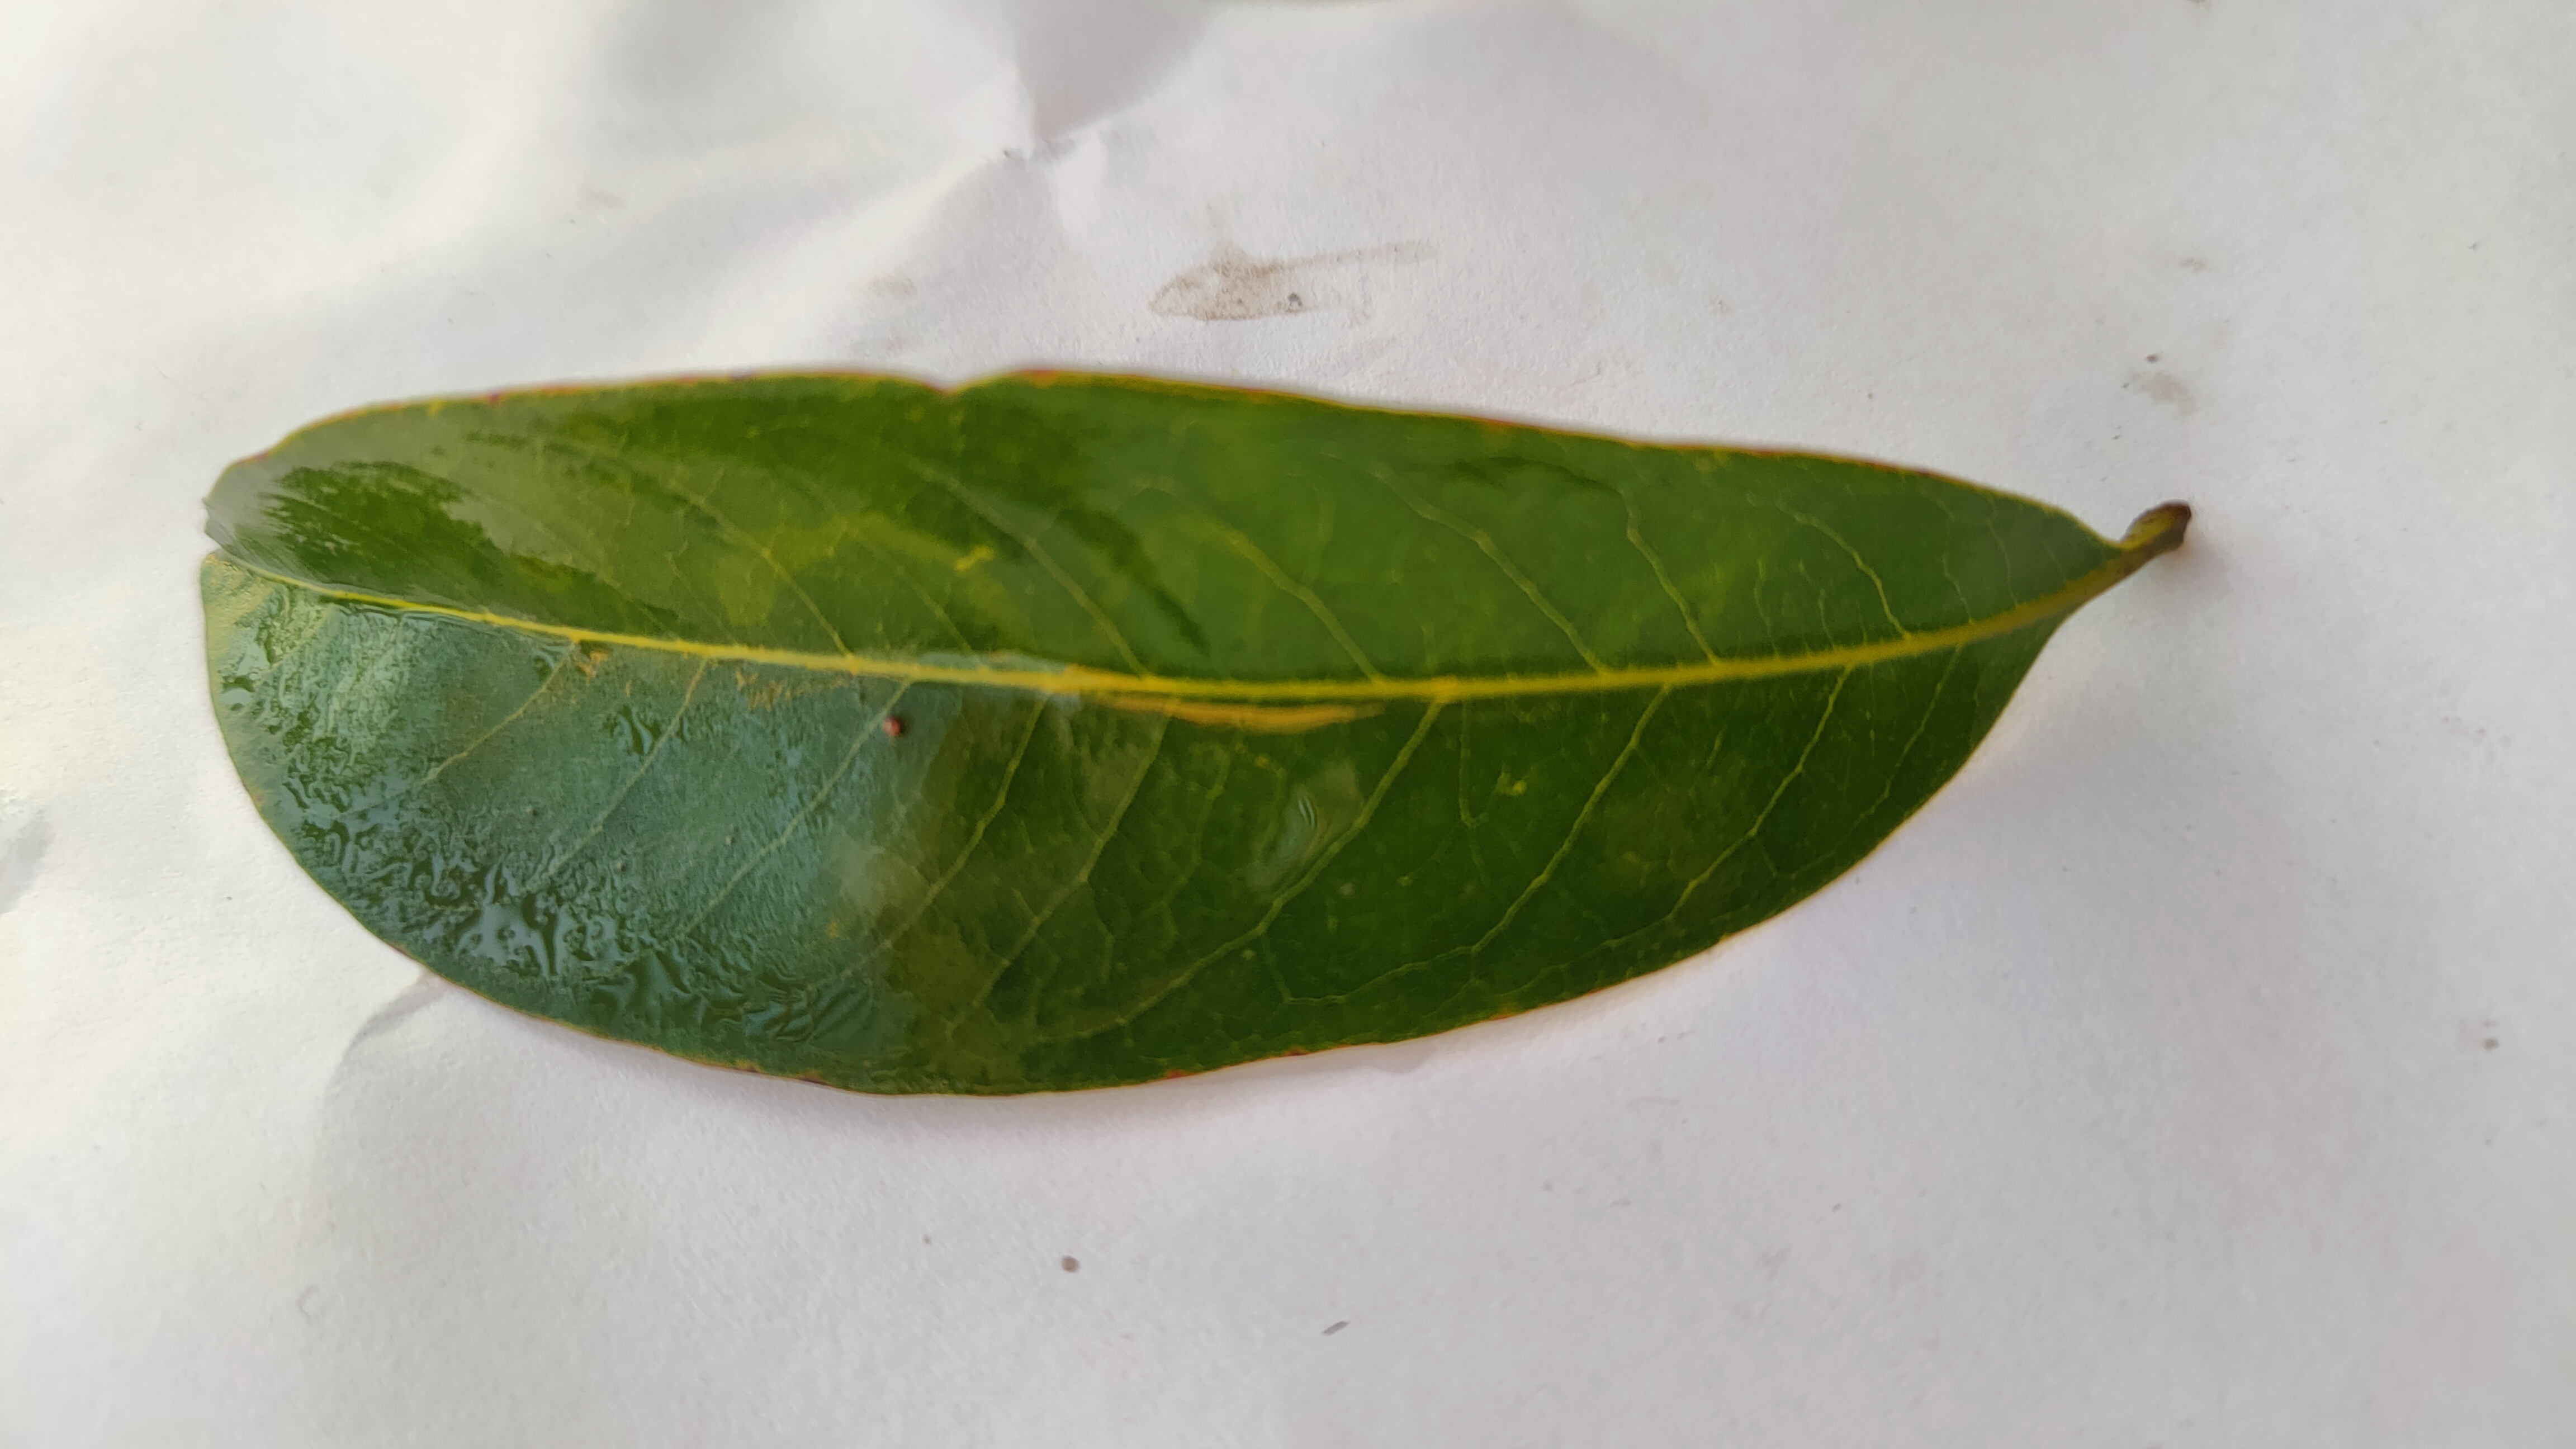
Leaf variety: Lychee